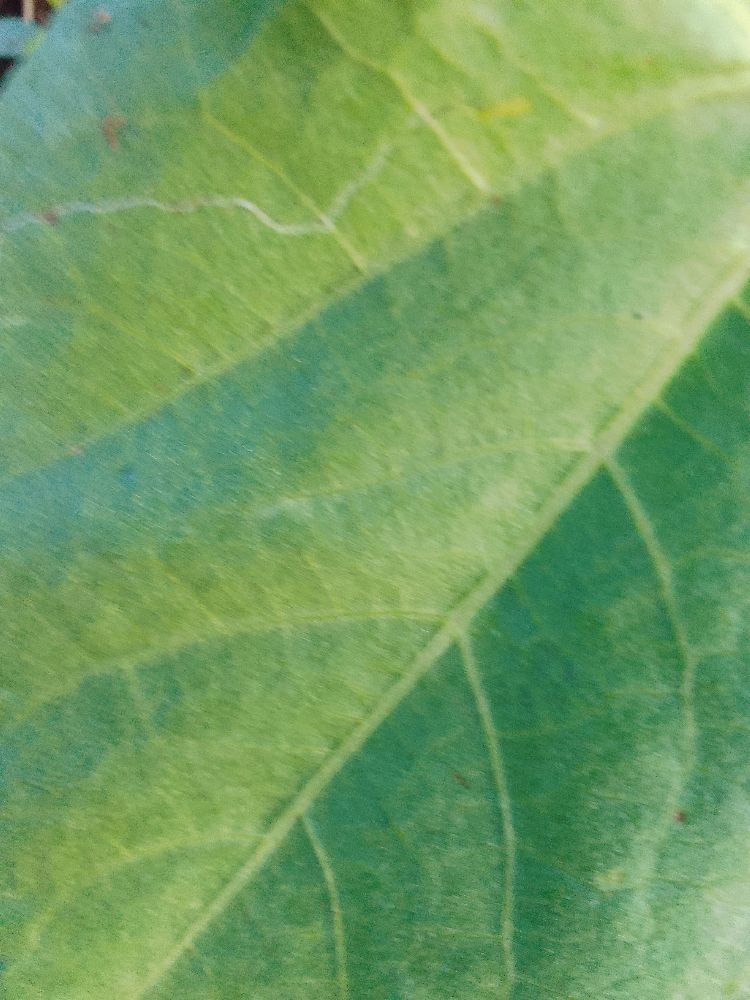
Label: healthy